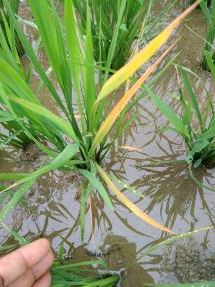
Disease: Tungro